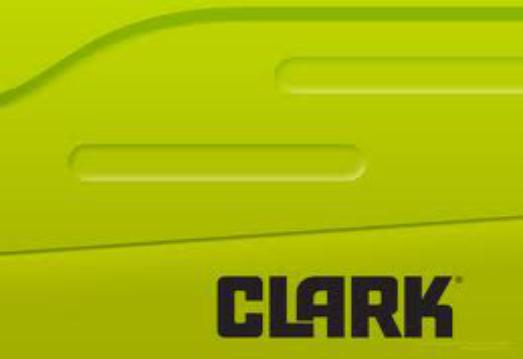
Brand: Clark
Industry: Others